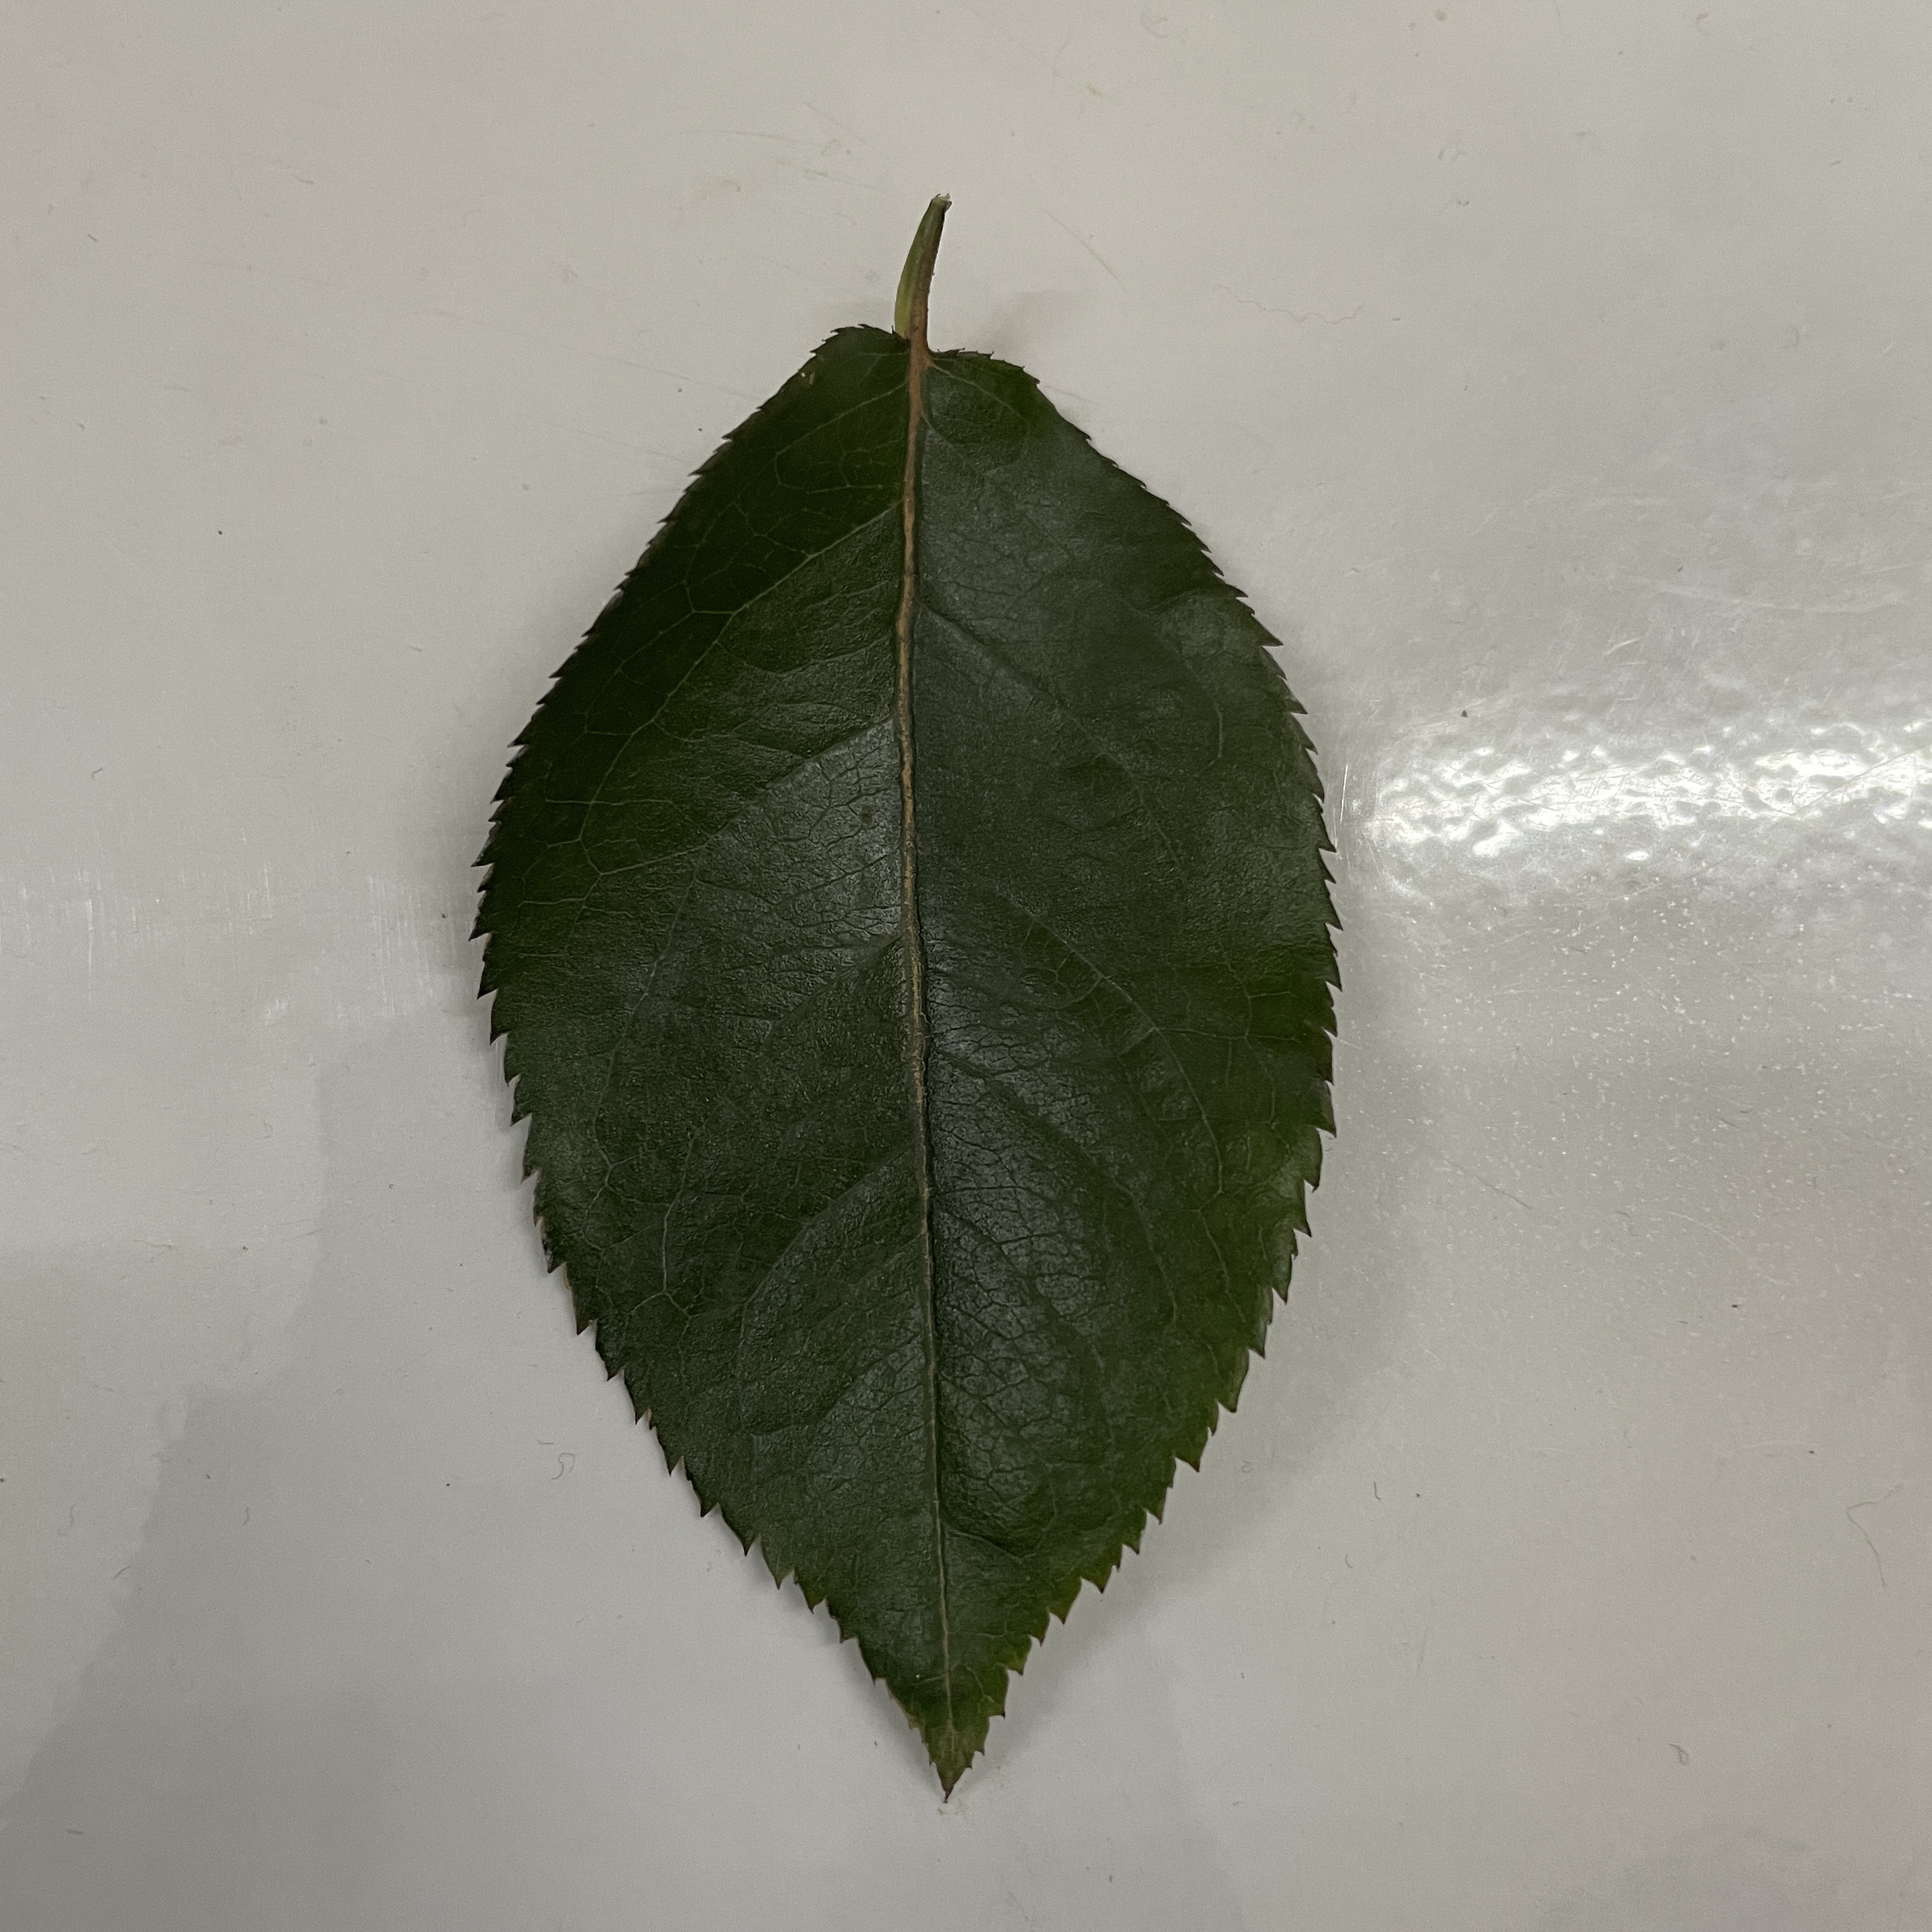
Label: Healthy Leaf